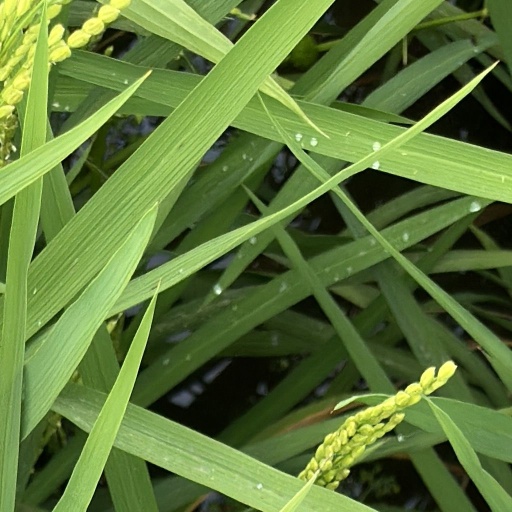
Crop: rice